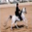
Label: horse